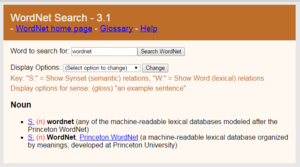
WordNet est une base de données lexicale développée par des linguistes du laboratoire des sciences cognitives de l'université de Princeton depuis une vingtaine d'années. Son but est de répertorier, classifier et mettre en relation de diverses manières le contenu sémantique et lexical de la langue anglaise. Des versions de WordNet pour d'autres langues existent, mais la version anglaise est cependant la plus complète à ce jour.